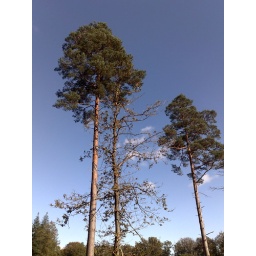
trees in new forest